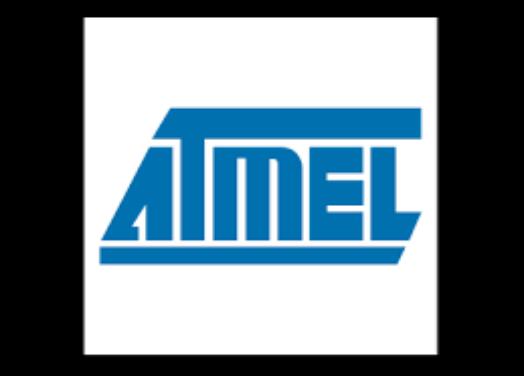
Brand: atamel
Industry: Medical